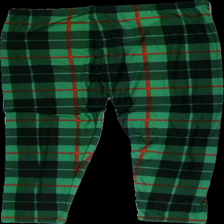
View: back
Type: Tights
Category: Ladies
Brand: Missing
Colors: Green, Black, Red
Material: 75% polyester, 25% acrylic
Pattern: Checkered print
Cut: Regular, Tight
Season: All
Damage: loose waist
Damage location: top center
Price range: <50
Recommended usage: Reuse